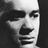
Emotion: neutral